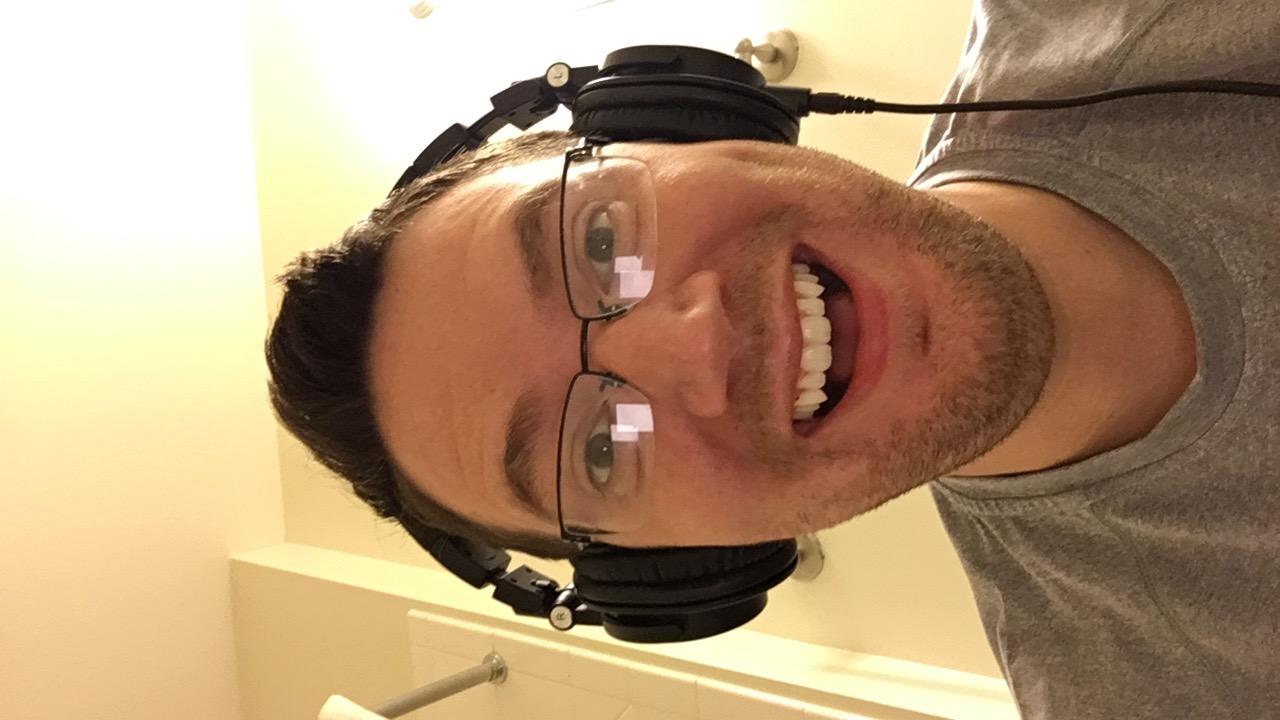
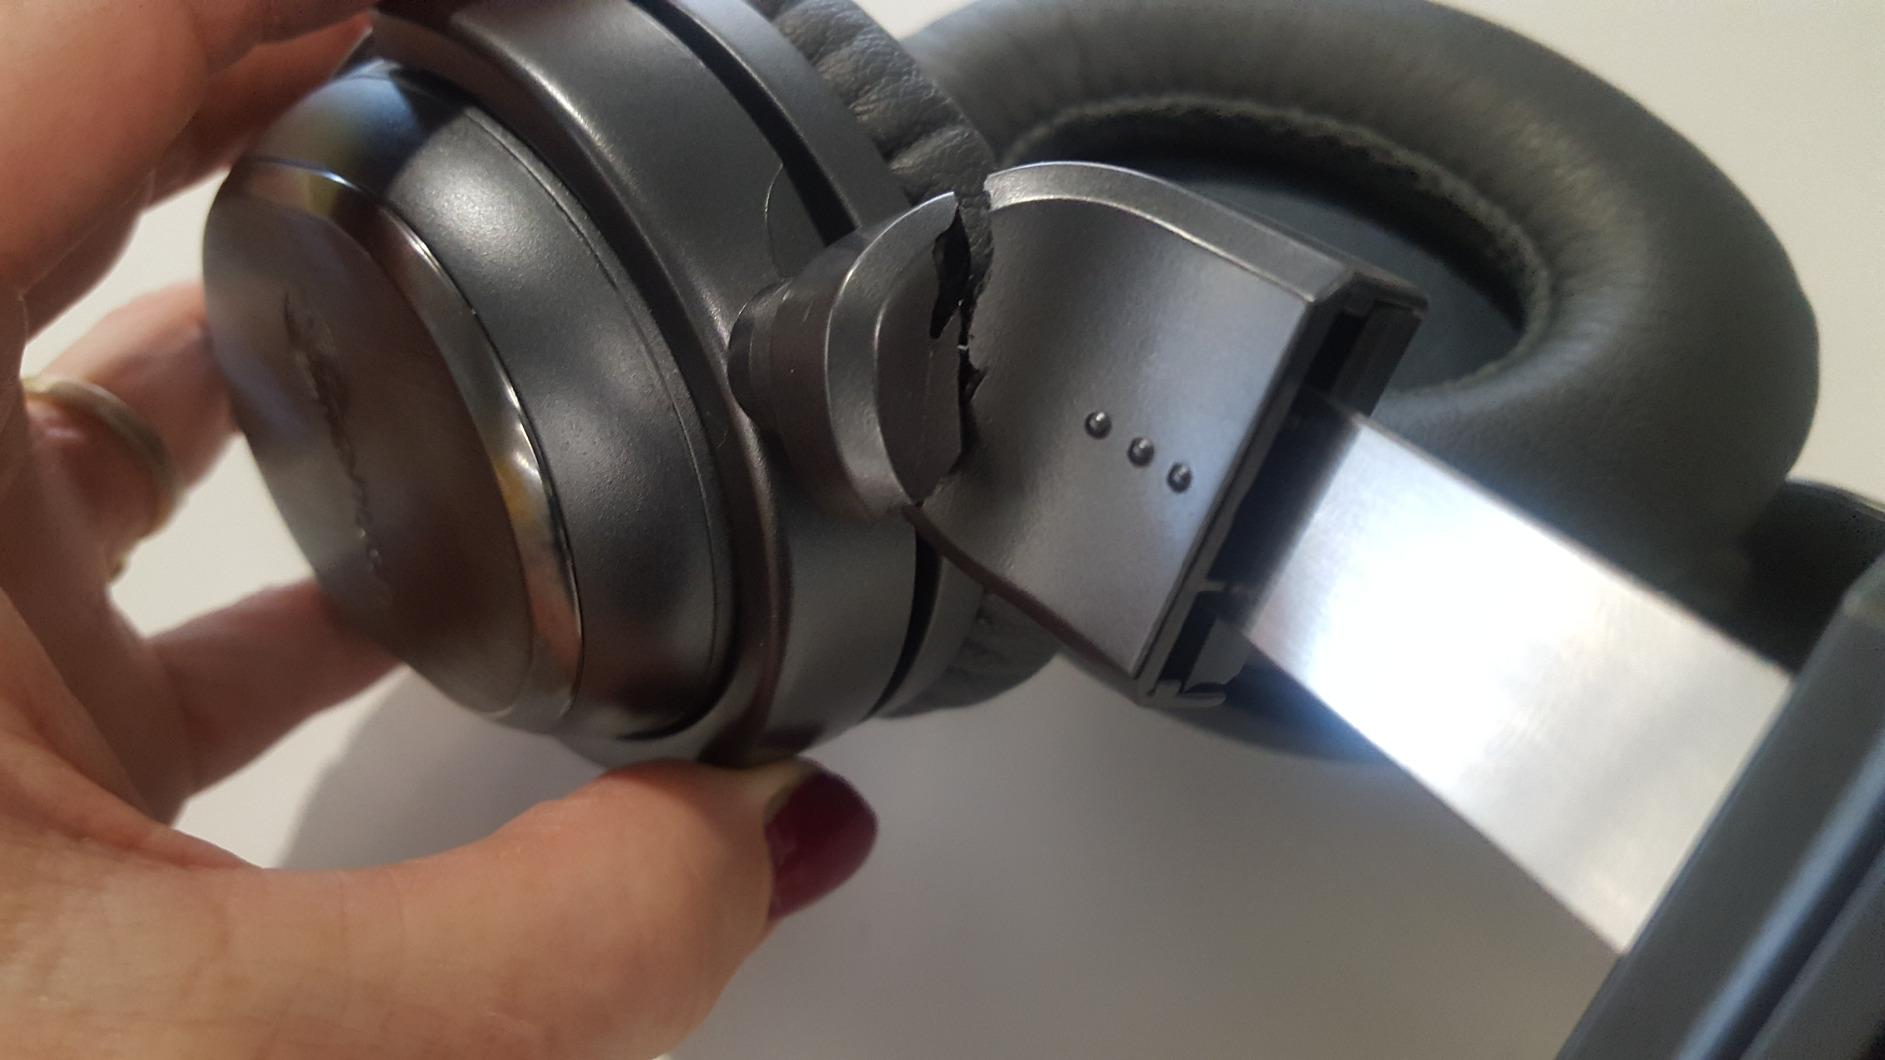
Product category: headphones
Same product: no